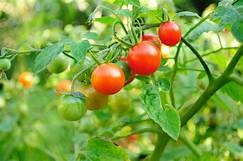
Label: tomato